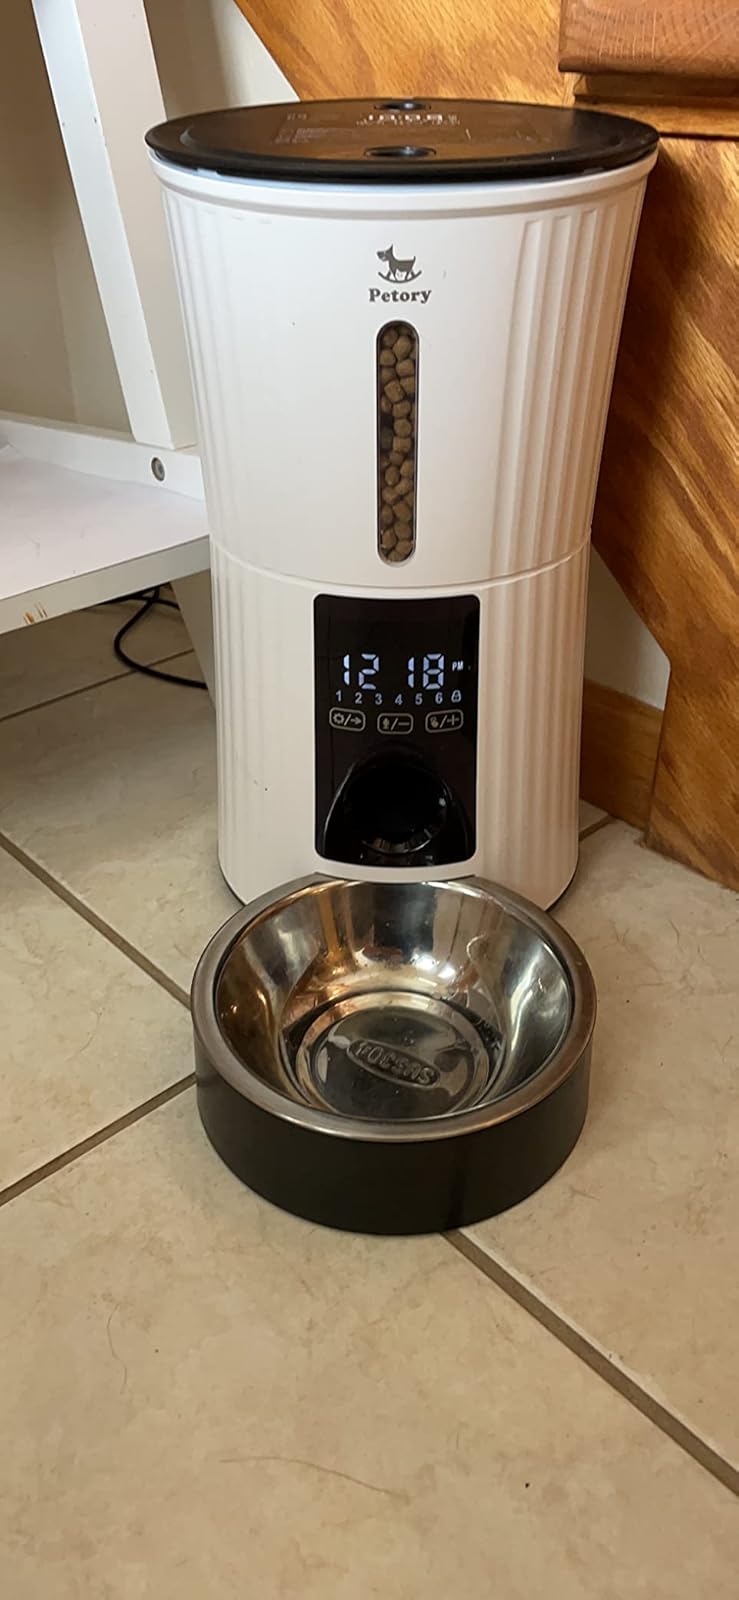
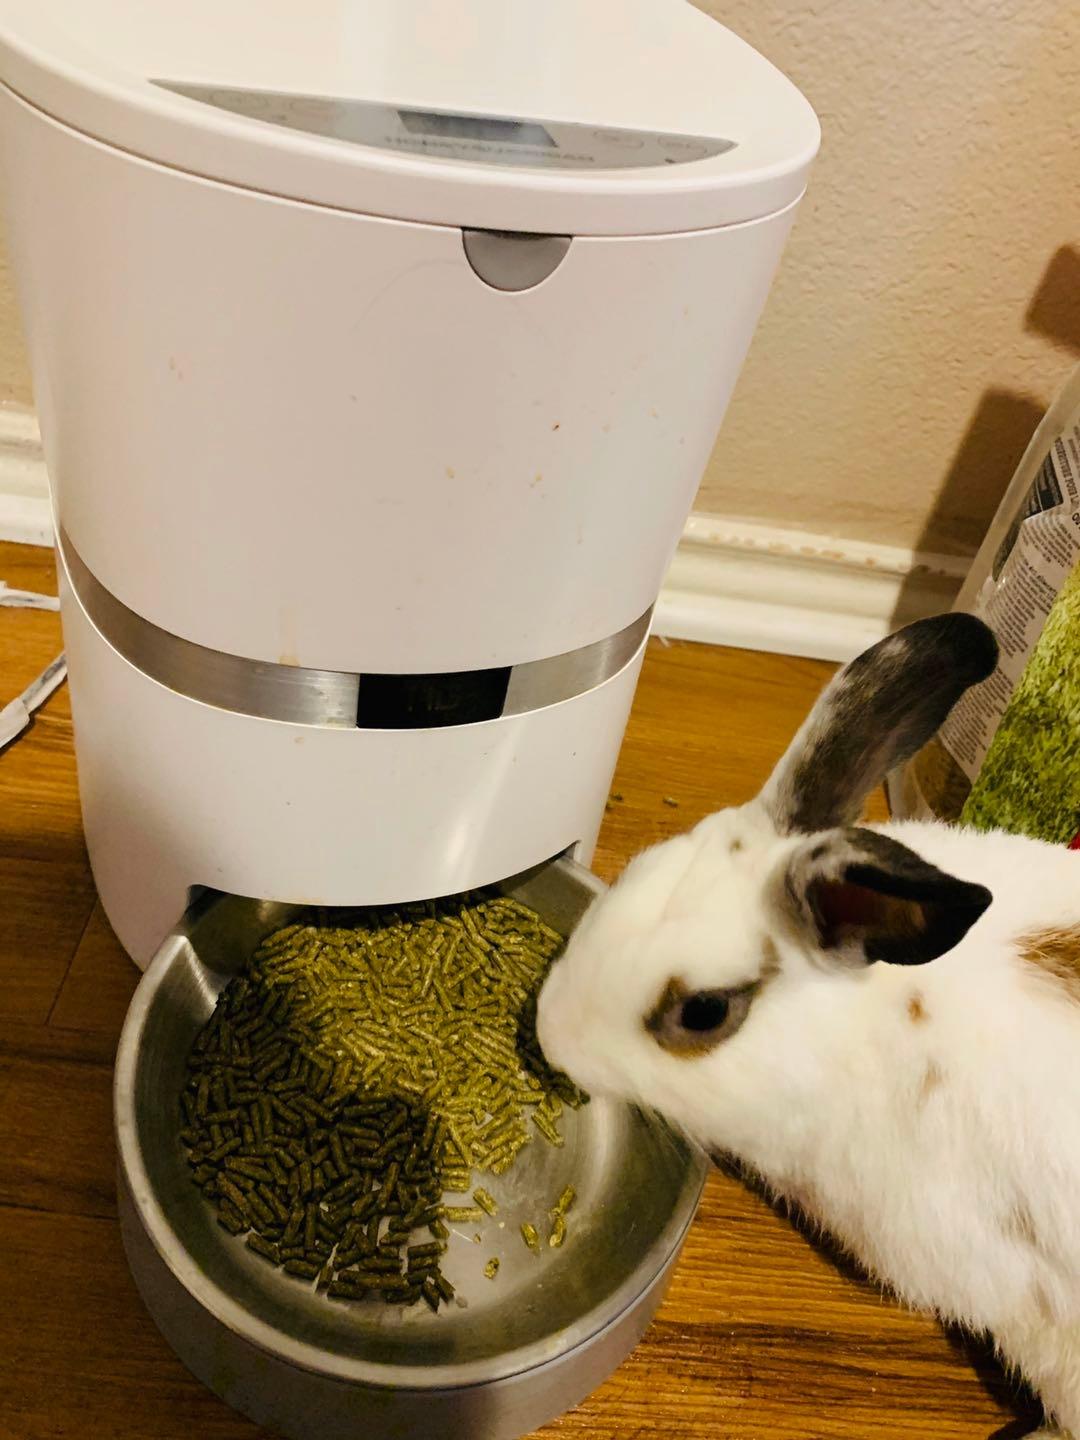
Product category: items_feeder
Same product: no